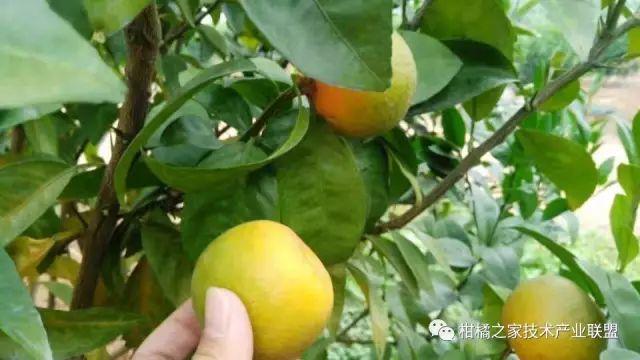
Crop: unknown
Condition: citrus_citrus_greening_disease